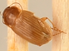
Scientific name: Amara quenseli
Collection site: Onaqui NEON (ONAQ), plot ONAQ_016